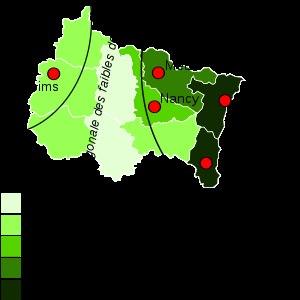
Le Grand Est est une région administrative française résultant de la fusion des anciennes régions Alsace, Champagne-Ardenne et Lorraine. Elle compte 5 559 051 habitants en 2015 et réunit, sur 57 441 km², des territoires de l'Europe rhénane à l'est et des territoires du bassin parisien à l'ouest, séparés par la diagonale du vide.
La région Grand Est compte 5 548 955 habitants pour une superficie de 57 433 km² ce qui correspond à une densité de.